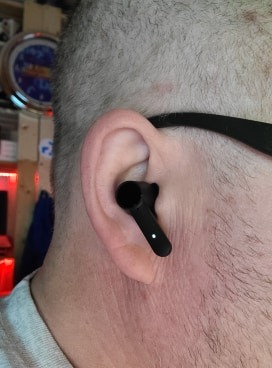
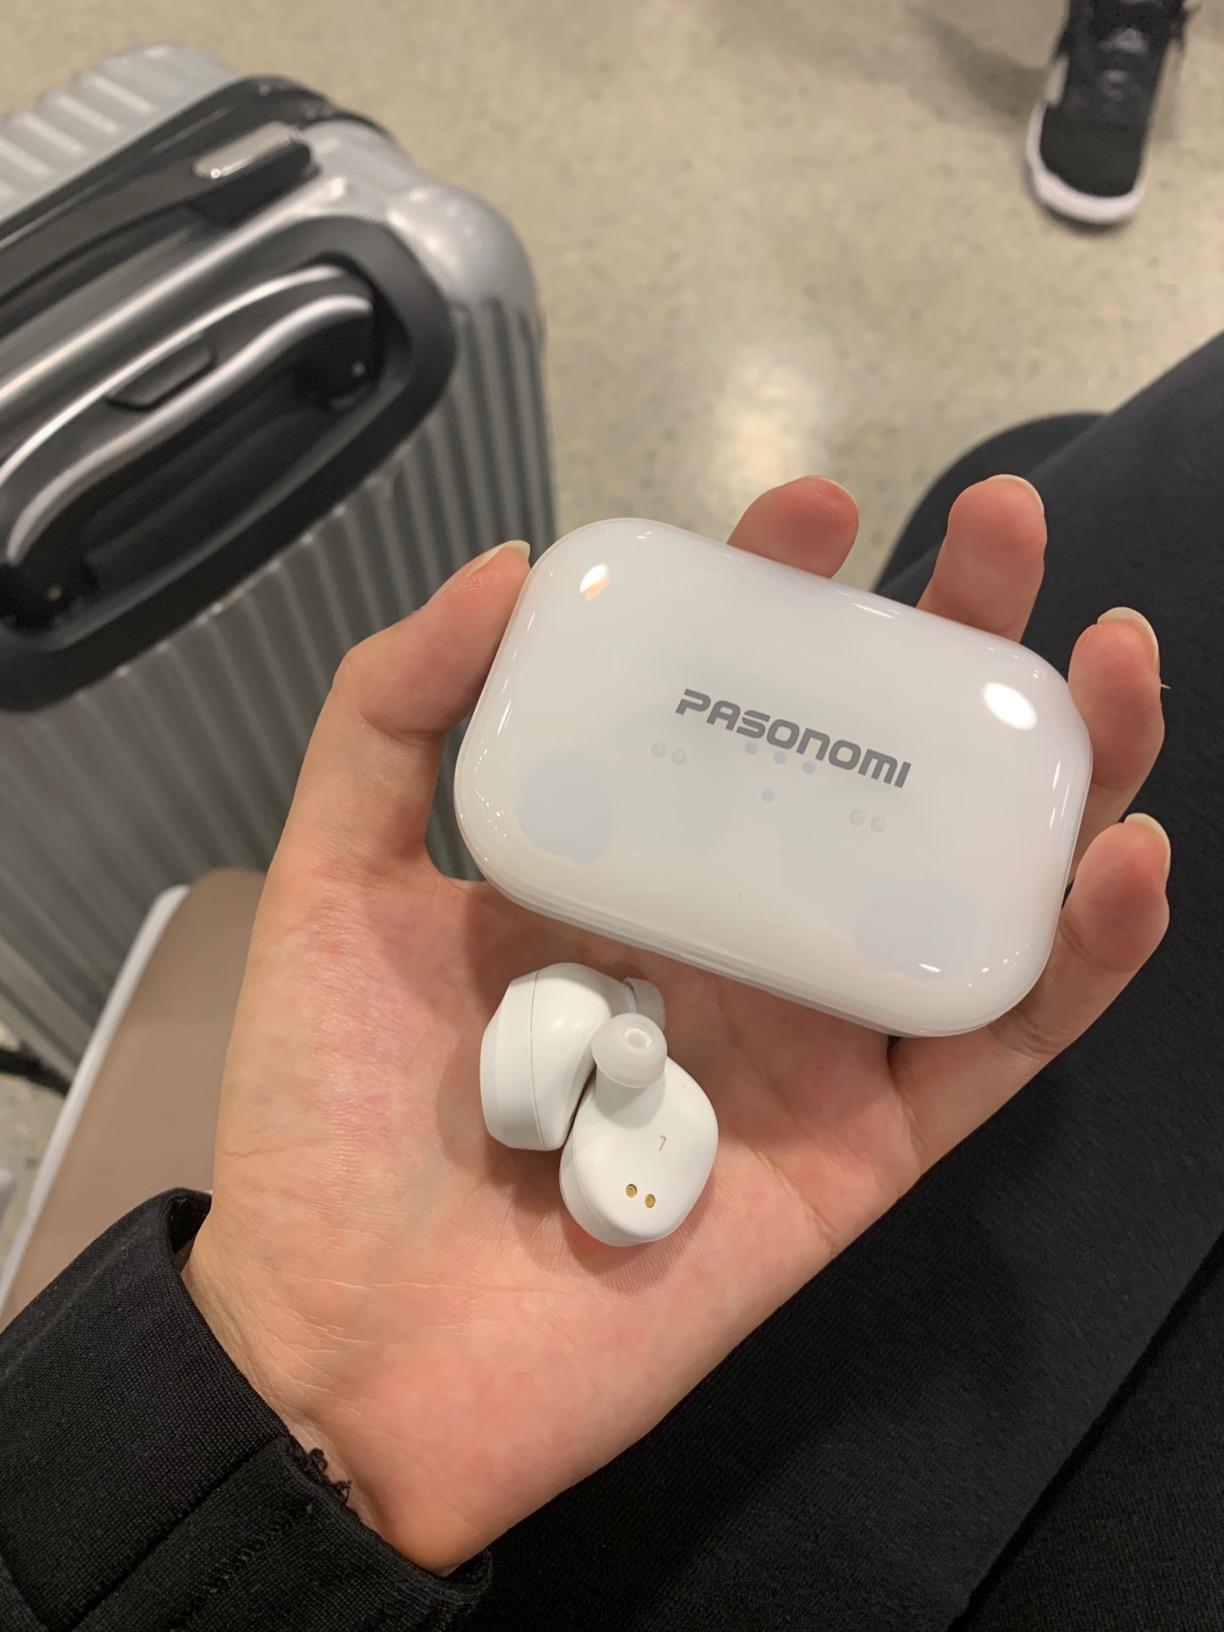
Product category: earbuds
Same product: no